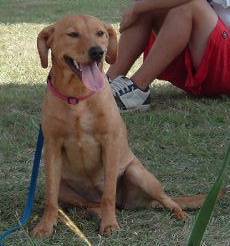
Label: dog